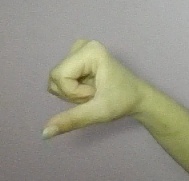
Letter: waw